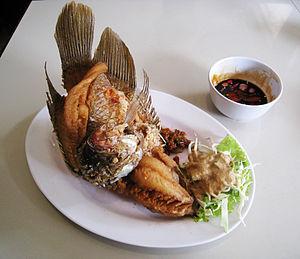
Gourami est le nom vernaculaire de plusieurs poissons appartenant majoritairement à la famille des Osphronemidae. Ce sont des poissons de forme ovoïde vivant dans les eaux chaudes d'Asie. Ils ont de longs filaments sous le ventre, et des nageoires pectorales effilées qui ont un rôle tactile et sensoriel. Ce sont des poissons populaires dans les aquariums.